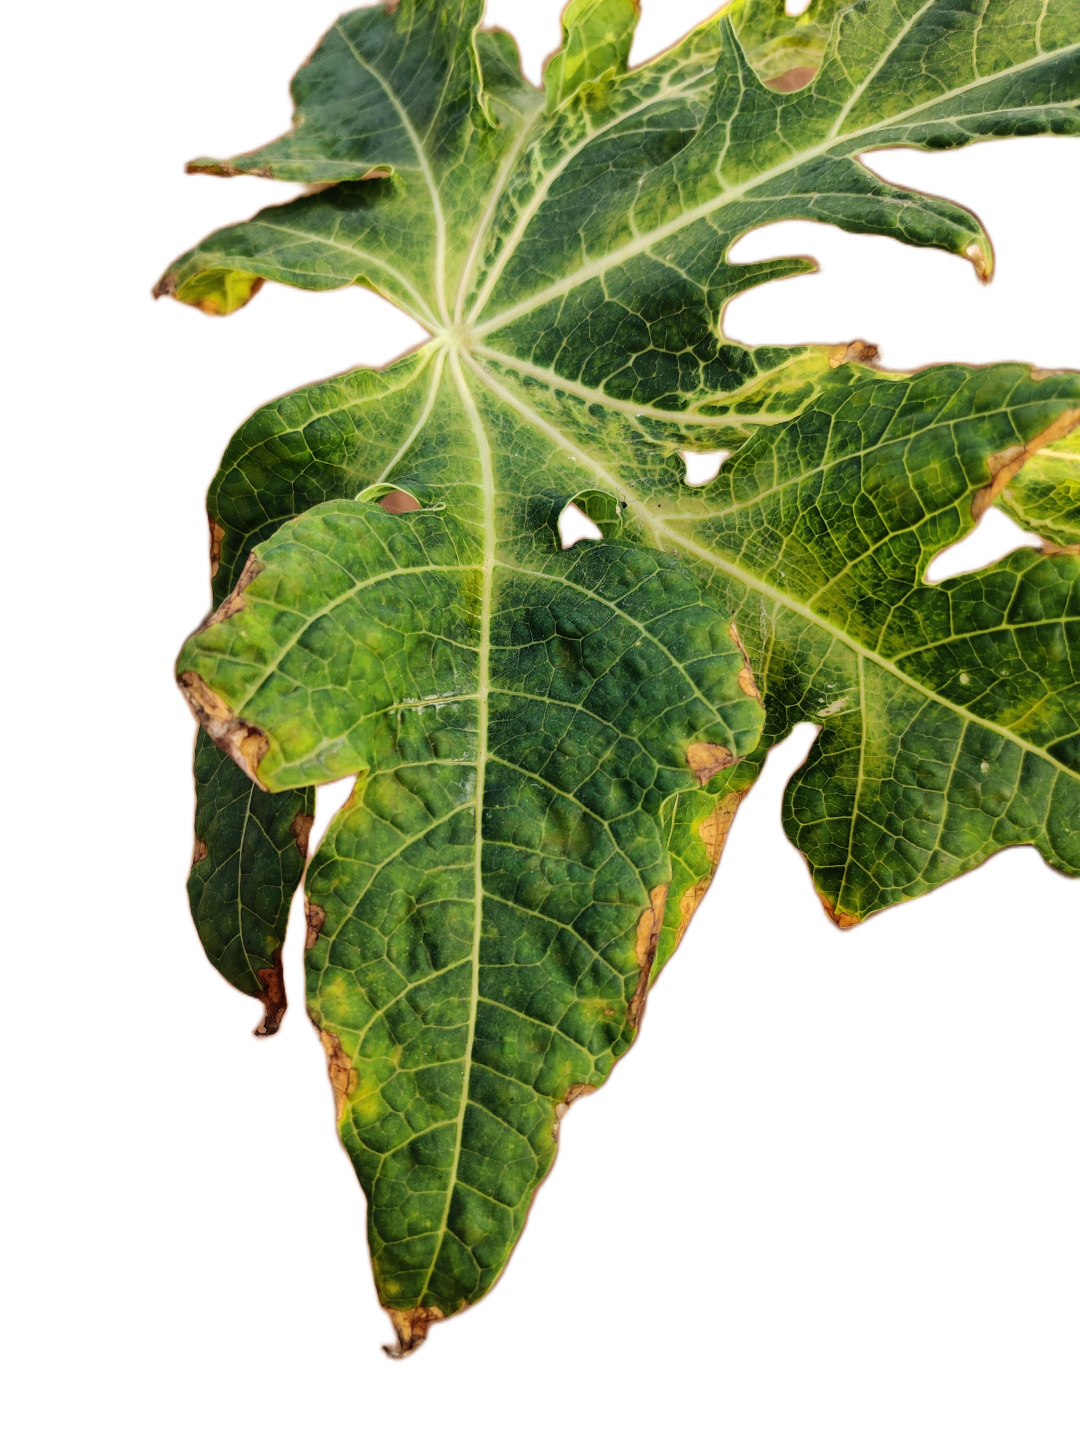
Crop: Papaya
Label: Bacterial_Blight